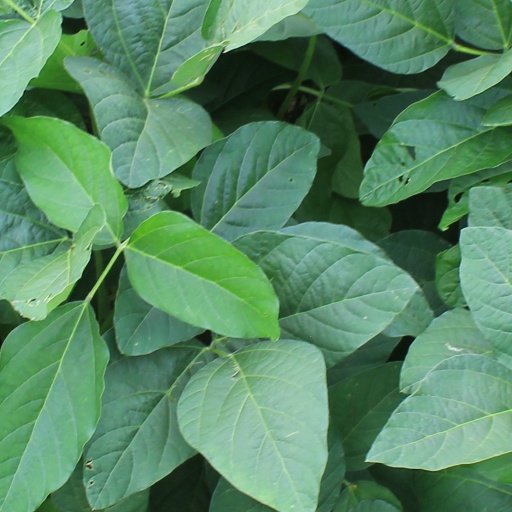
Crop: soybean